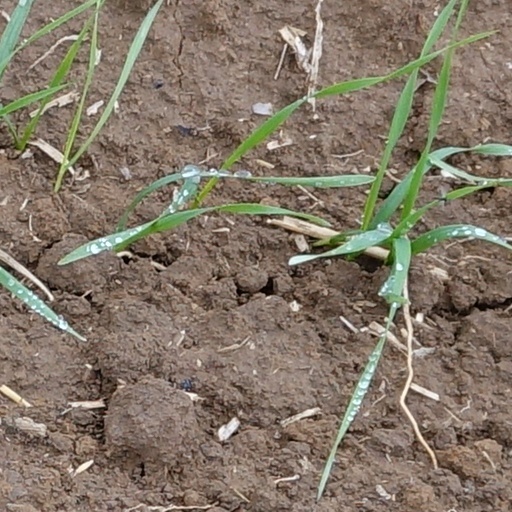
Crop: wheat